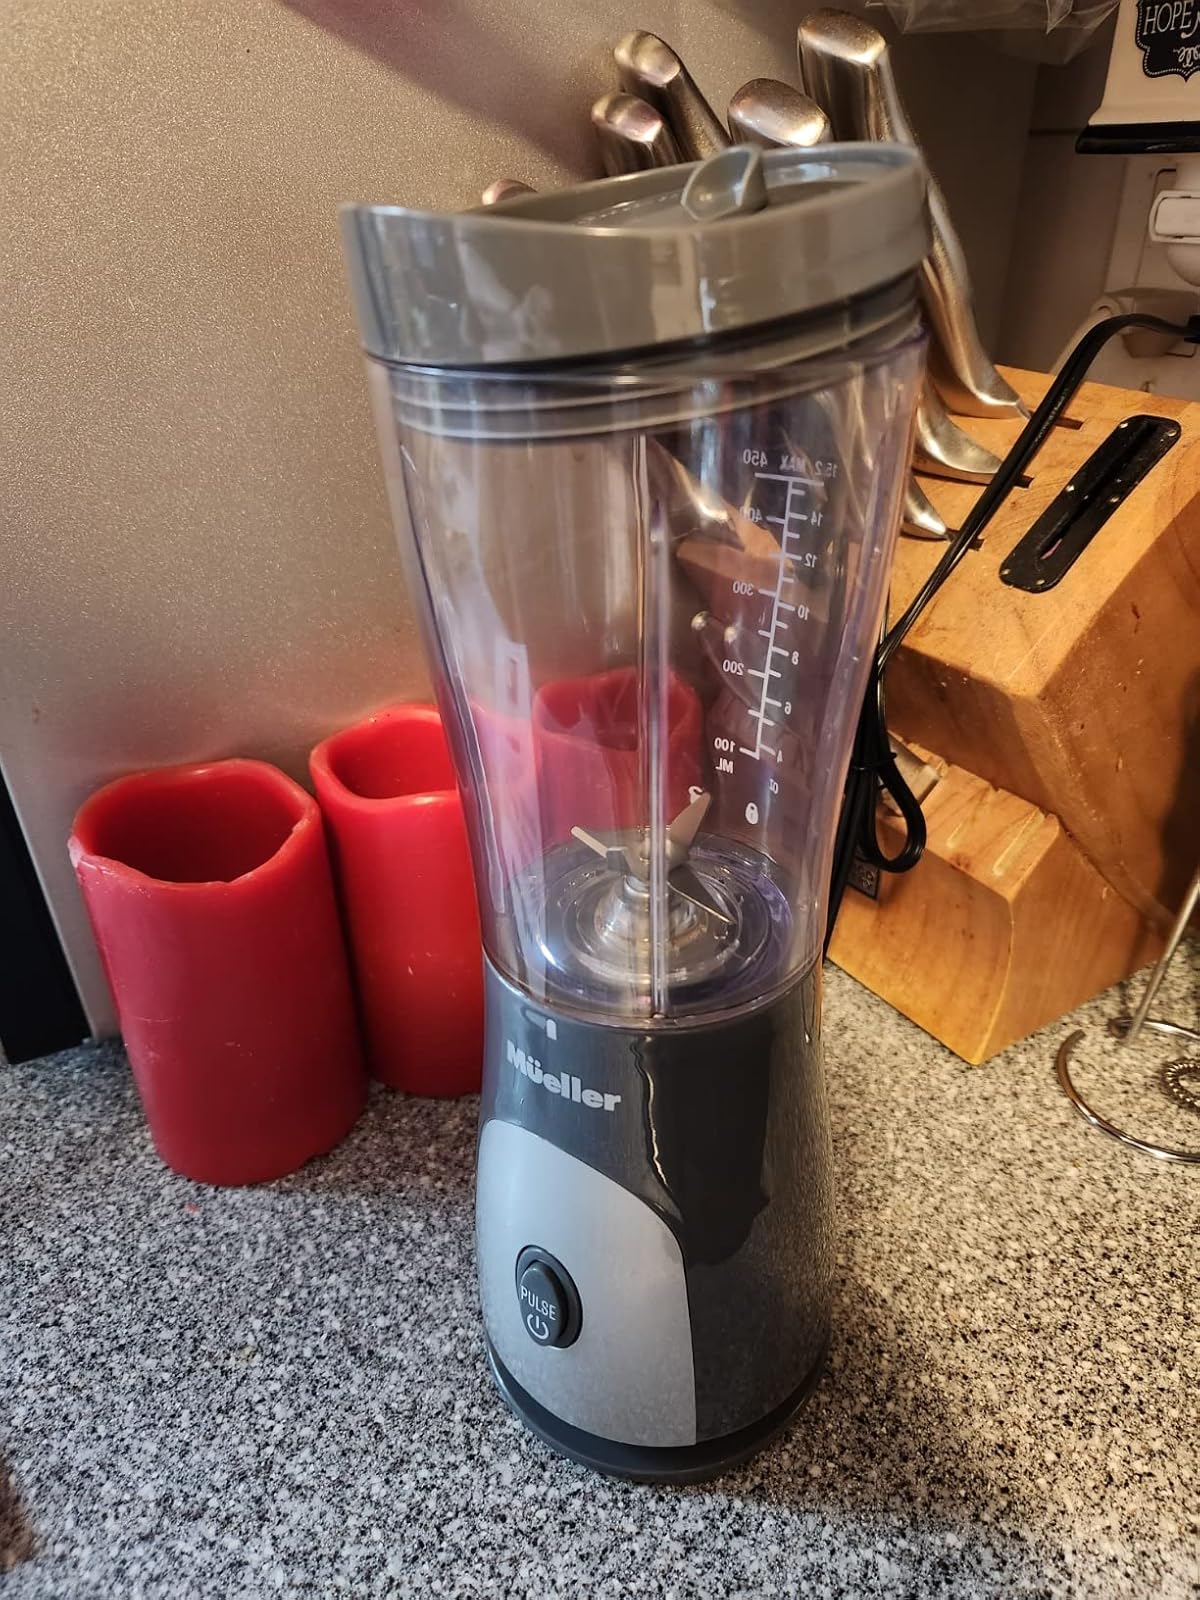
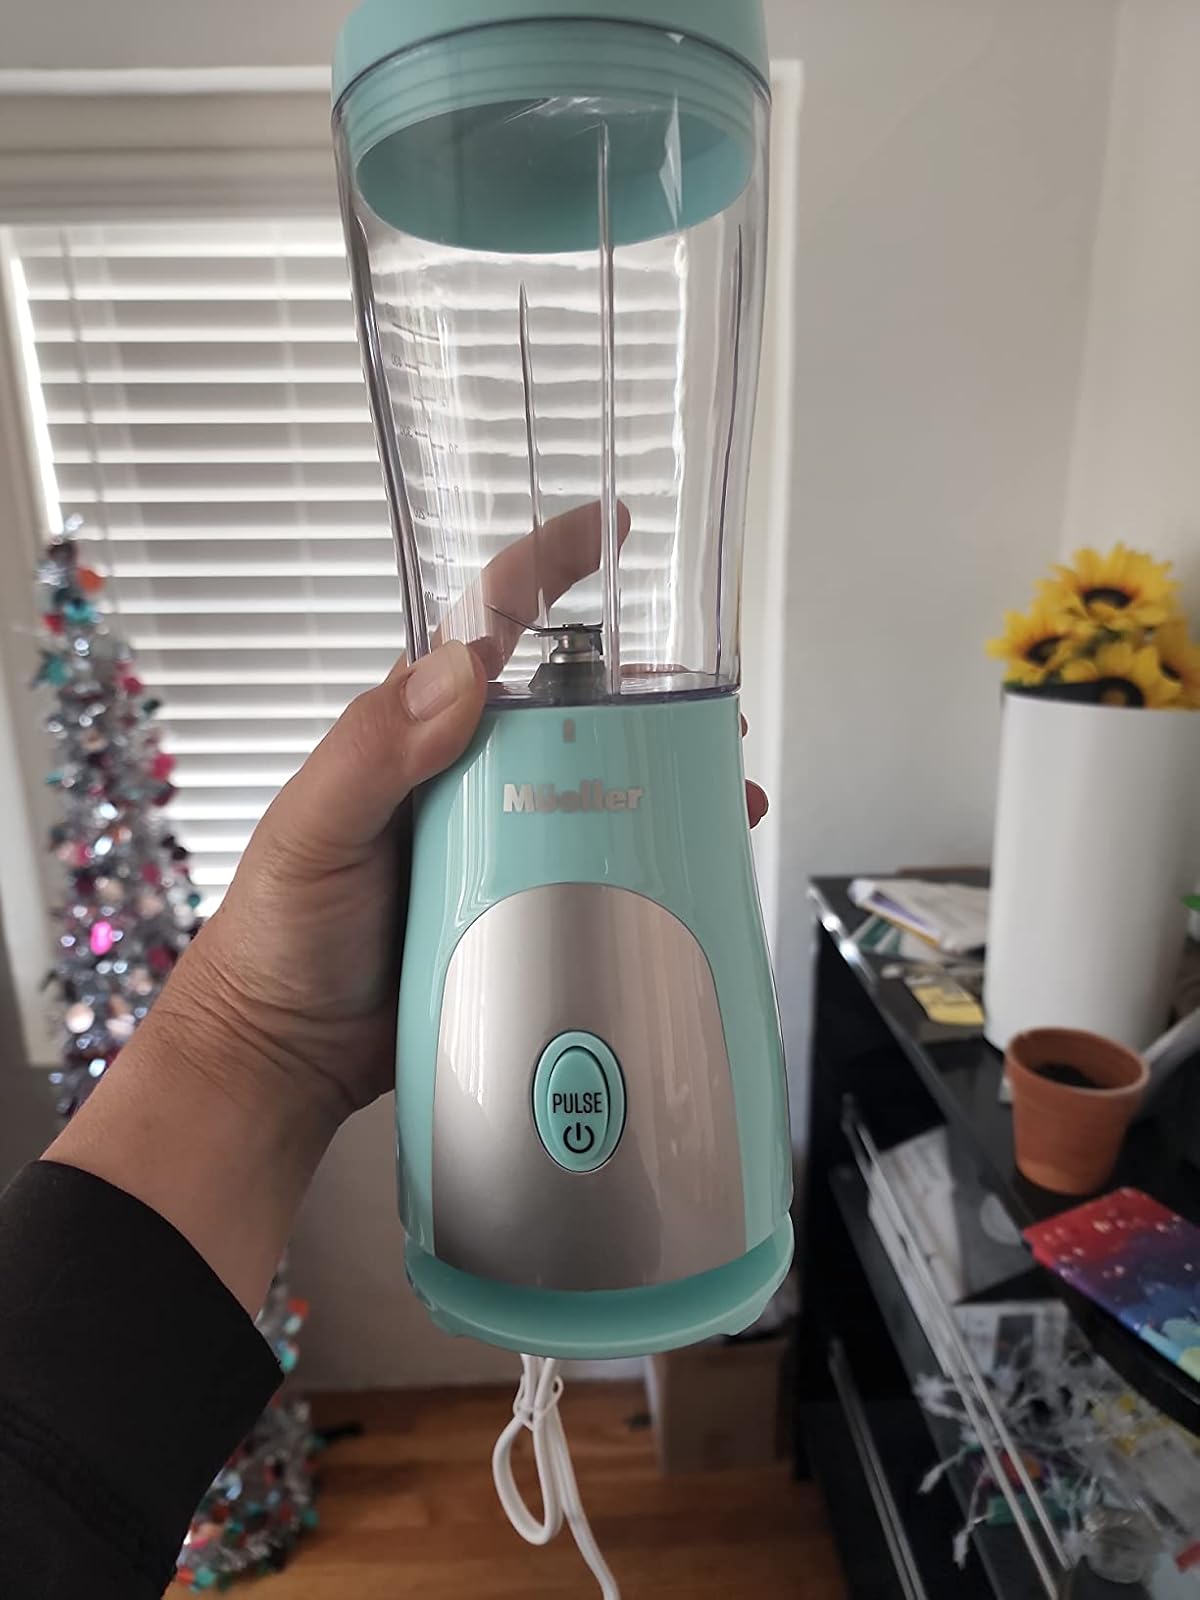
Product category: items_blender
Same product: no